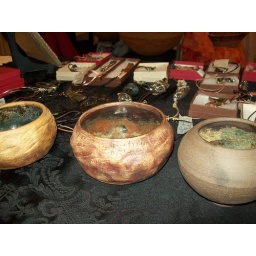
rock bowls on display::rustic outer skin, brilliance within